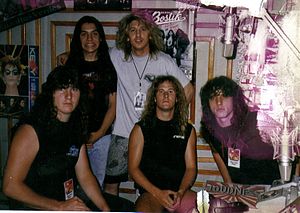
Death / Historie / Debutalbum og Leprosy (1986-1989)
Death i Mexico City, juni 1989 – (fra venstre) Bassist Terry Butler, guitarist Paul Masvidal, manager Eric Greif, trommeslager Bill Andrews og guitarist/vokalist Chuck Schuldiner
"Death var et amerikansk dødsmetal-band, som blev dannet i 1983 under navnet Mantas af Chuck Schuldiner, Kam Lee, og Rick Rozz i Orlando, Florida. Death er til dato anset som et af de mest indflydelsesrige dødsmetal-bands, hvilket har givet gruppens eneste faste medlem Chuck Schuldiner tilnavnet ""dødsmetallens fader"".